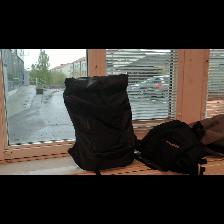
Label: NonHuman